Question: Please indicate a possible affordance area of drink_with_cup that can be used for holding
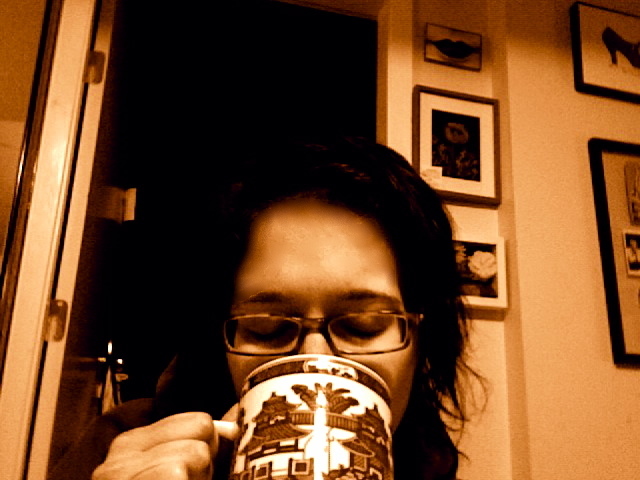
Answer: [198.5, 355, 391.5, 475]